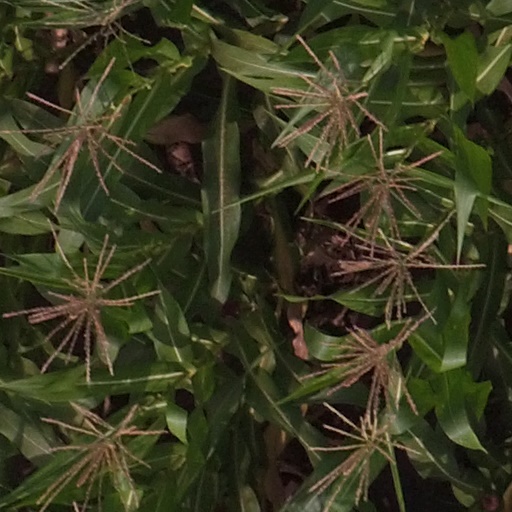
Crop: maize; corn